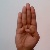
The image shows a hand gesture representing the letter 'B' in Indian Sign Language.